History of Estonia

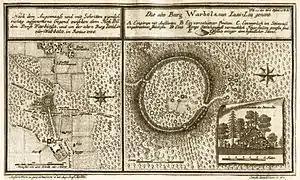
Map of Varbola Stronghold by L. A. Mellin

The burial customs of the comb pottery people included additions of figures of animals, birds, snakes and men carved from bone and amber. Antiquities from comb pottery culture are found from northern Finland to eastern Prussia.